Age of Discovery

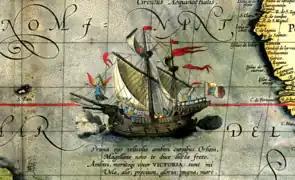
"Victoria", the single ship to have completed the first world circumnavigation. (Detail from "Maris Pacifici" by Ortelius, 1589.)

From 1511 to 1512, Portuguese captains João de Lisboa and Estevão de Fróis reached the River Plata estuary in present-day Uruguay and Argentina, and went as far south as the present-day Gulf of San Matias at 42°S. The expedition reached a cape extending north to south which they called Cape of "Santa Maria" (Punta del Este); and after 40°S they found a "Cape" or "a point or place extending into the sea", and a "Gulf". After they had navigated for nearly to round the cape, they again sighted the continent on the other side and steered towards the northwest, but a storm prevented them from making headway. Driven away by the "Tramontane" or north wind, they retraced their course. Christopher de Haro, a Fleming of Sephardic origin, who would serve the Spanish Crown after 1516, believed the navigators had discovered a southern "strait" to west and Asia.